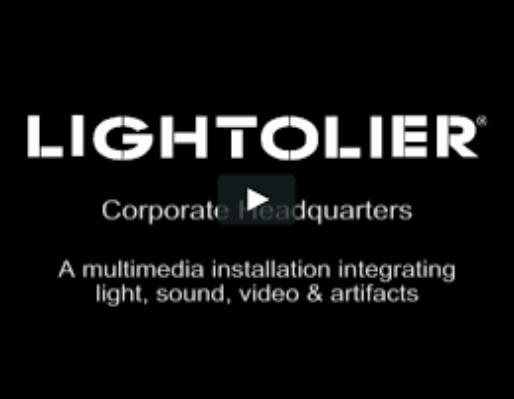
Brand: lightolier
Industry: Electronic